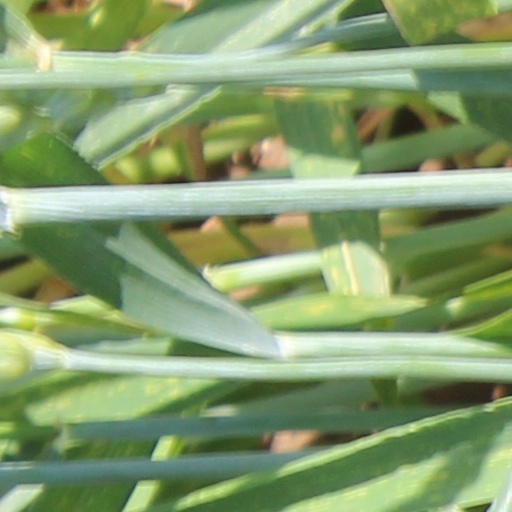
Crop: wheat